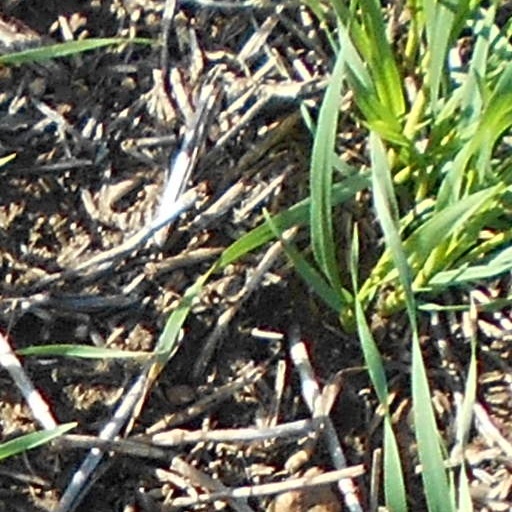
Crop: wheat